Tom Tuohy (attorney)

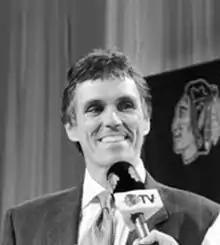
Tuohy speaking at a Dreams for Kids press conference.

Tom Tuohy is an American attorney, author and philanthropist. He is the founder of "Dreams for Kids", a nonprofit international youth empowerment organization and of "Tuohy Law Offices". He is the author of two books, "Kiss of a Dolphin", 2006, and the updated version, "Dreams for Kids, Changing the World...One Person at a Time", 2010.